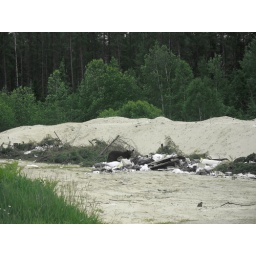
there's a black bear in there somewhere